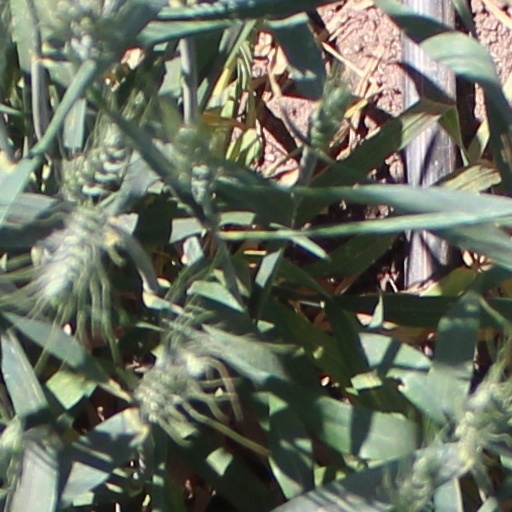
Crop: wheat